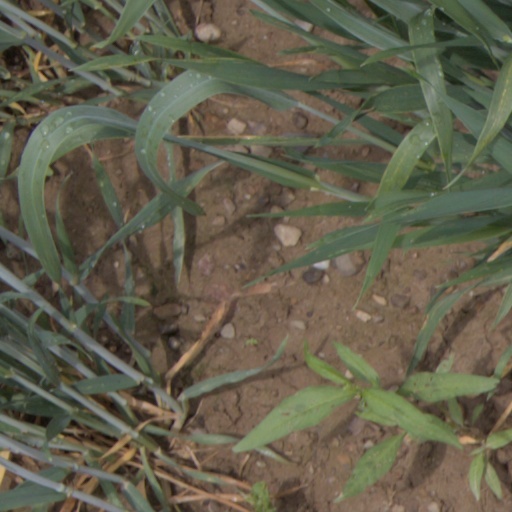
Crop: wheat